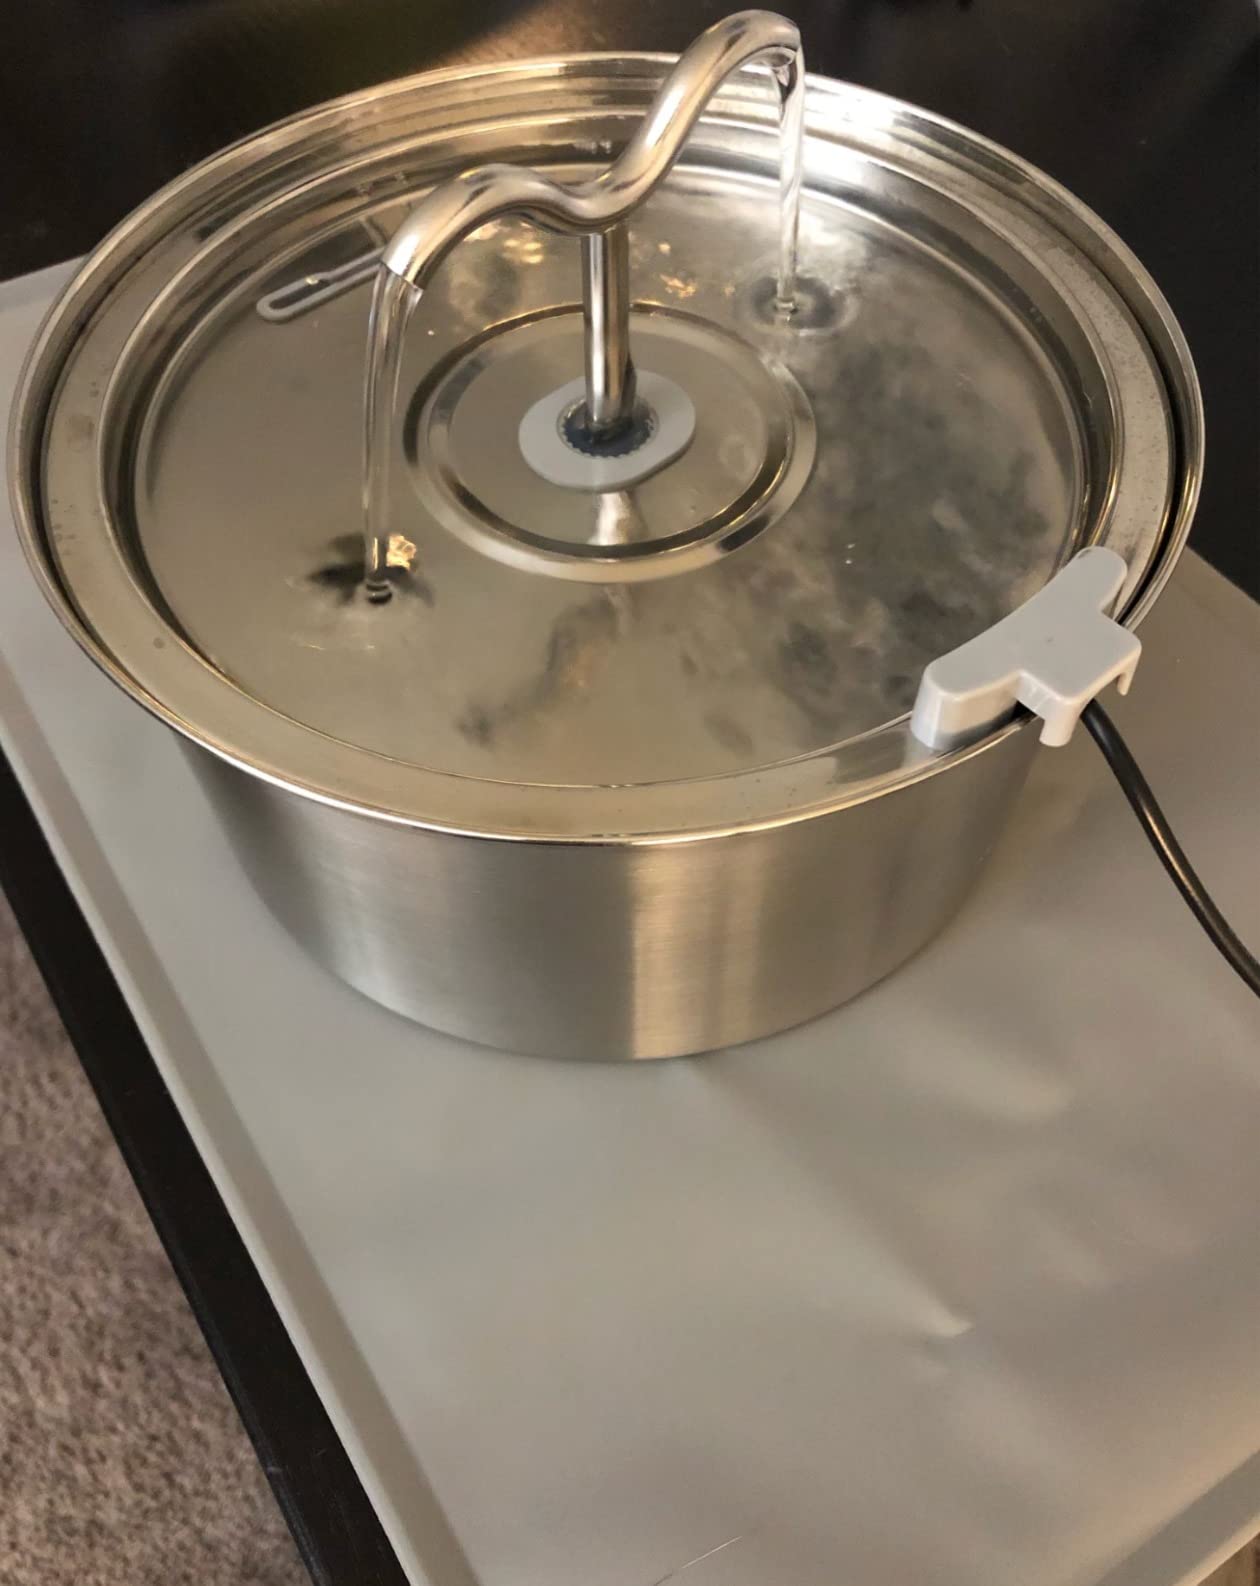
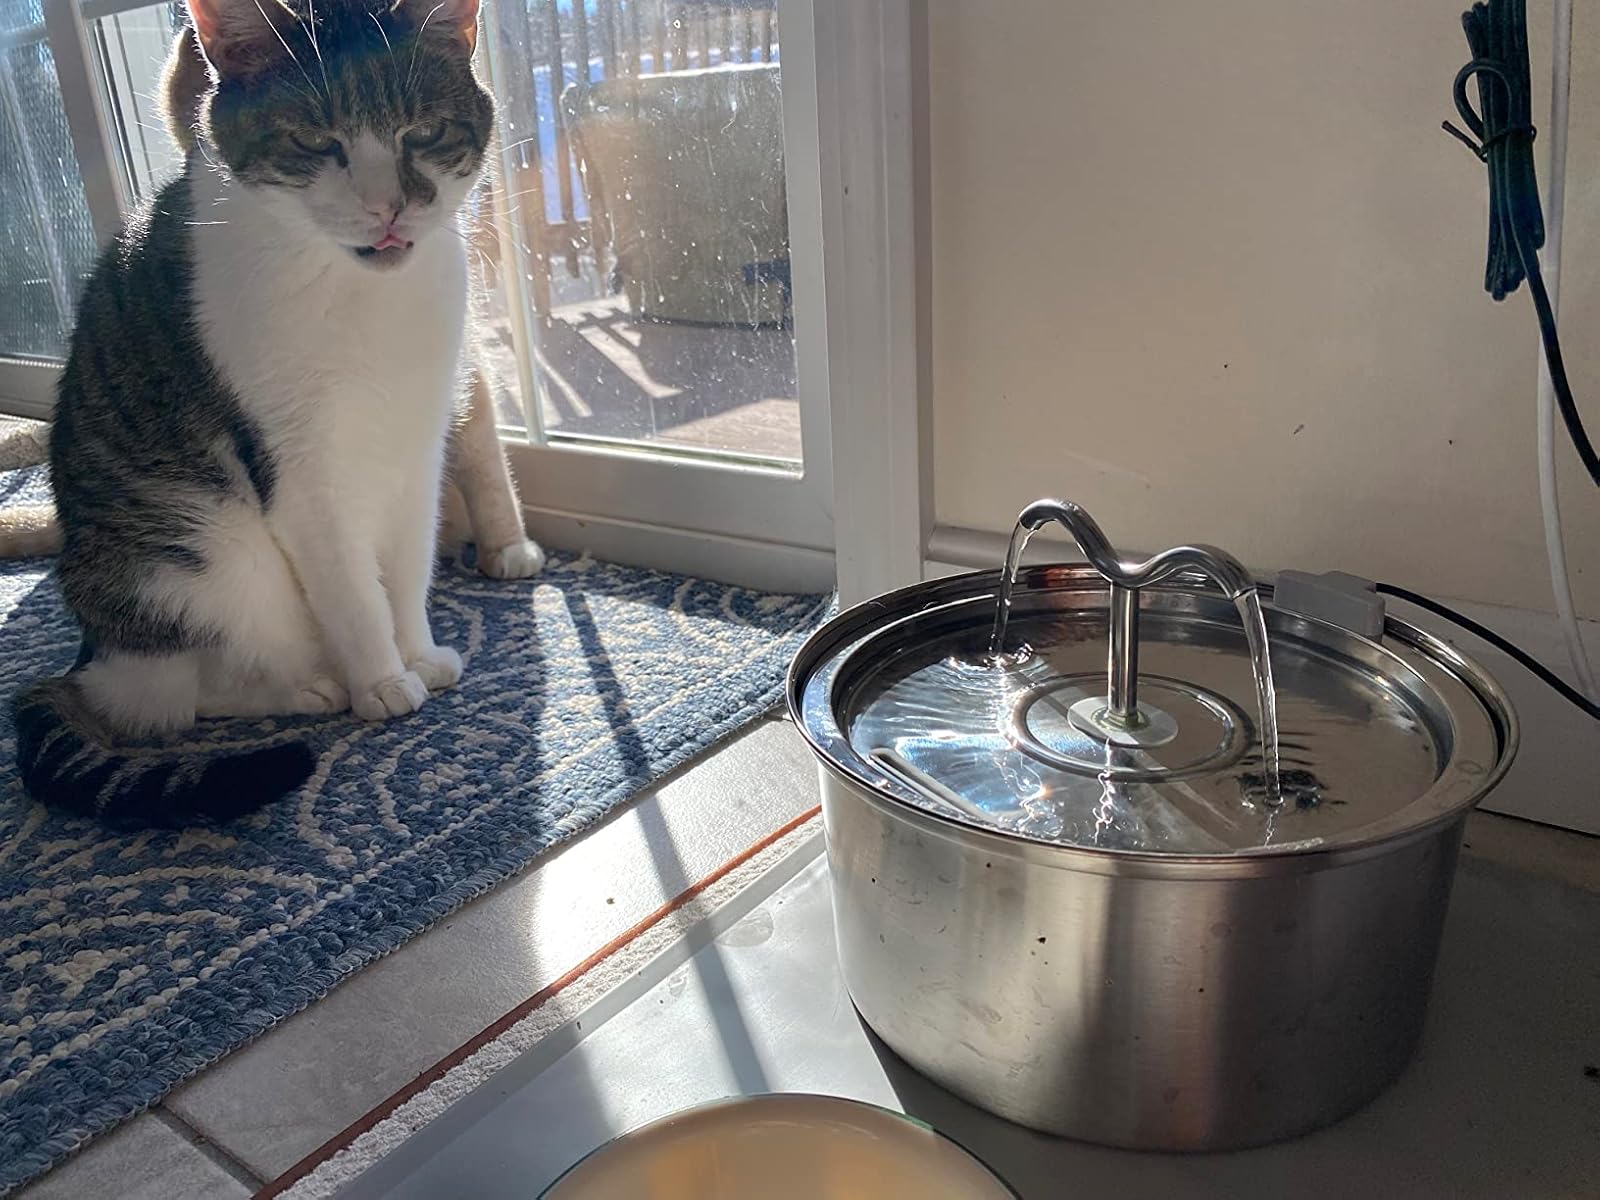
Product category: items_bowl
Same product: yes